Monkey Sun

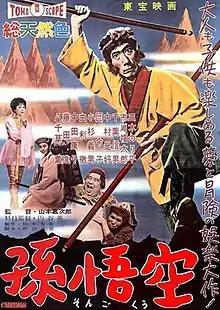
Theatrical release poster

is a 1959 Japanese tokusatsu fantasy action film directed by Kajirō Yamamoto, with special effects by Eiji Tsuburaya. The film was based on "Journey to the West" written by Wu Cheng'en and was the second adaptation of the novel by Yamamoto and Tsuburaya, after 1940's "Enoken's Sun Wukong". It has never been released in the United States or dubbed and subtitled in English.